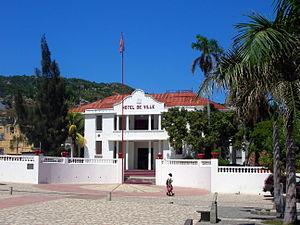
L'hôtel de ville de Cap-Haïtien.